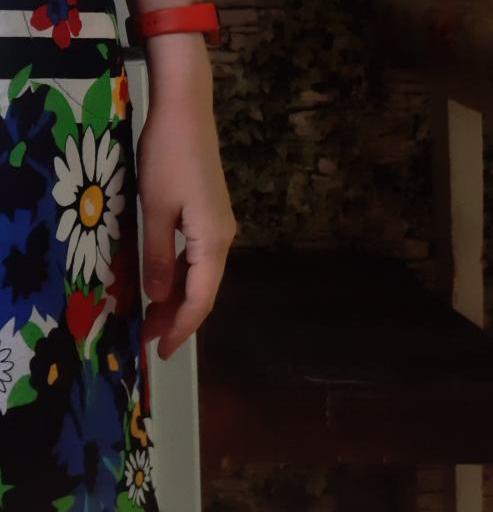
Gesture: no_gesture